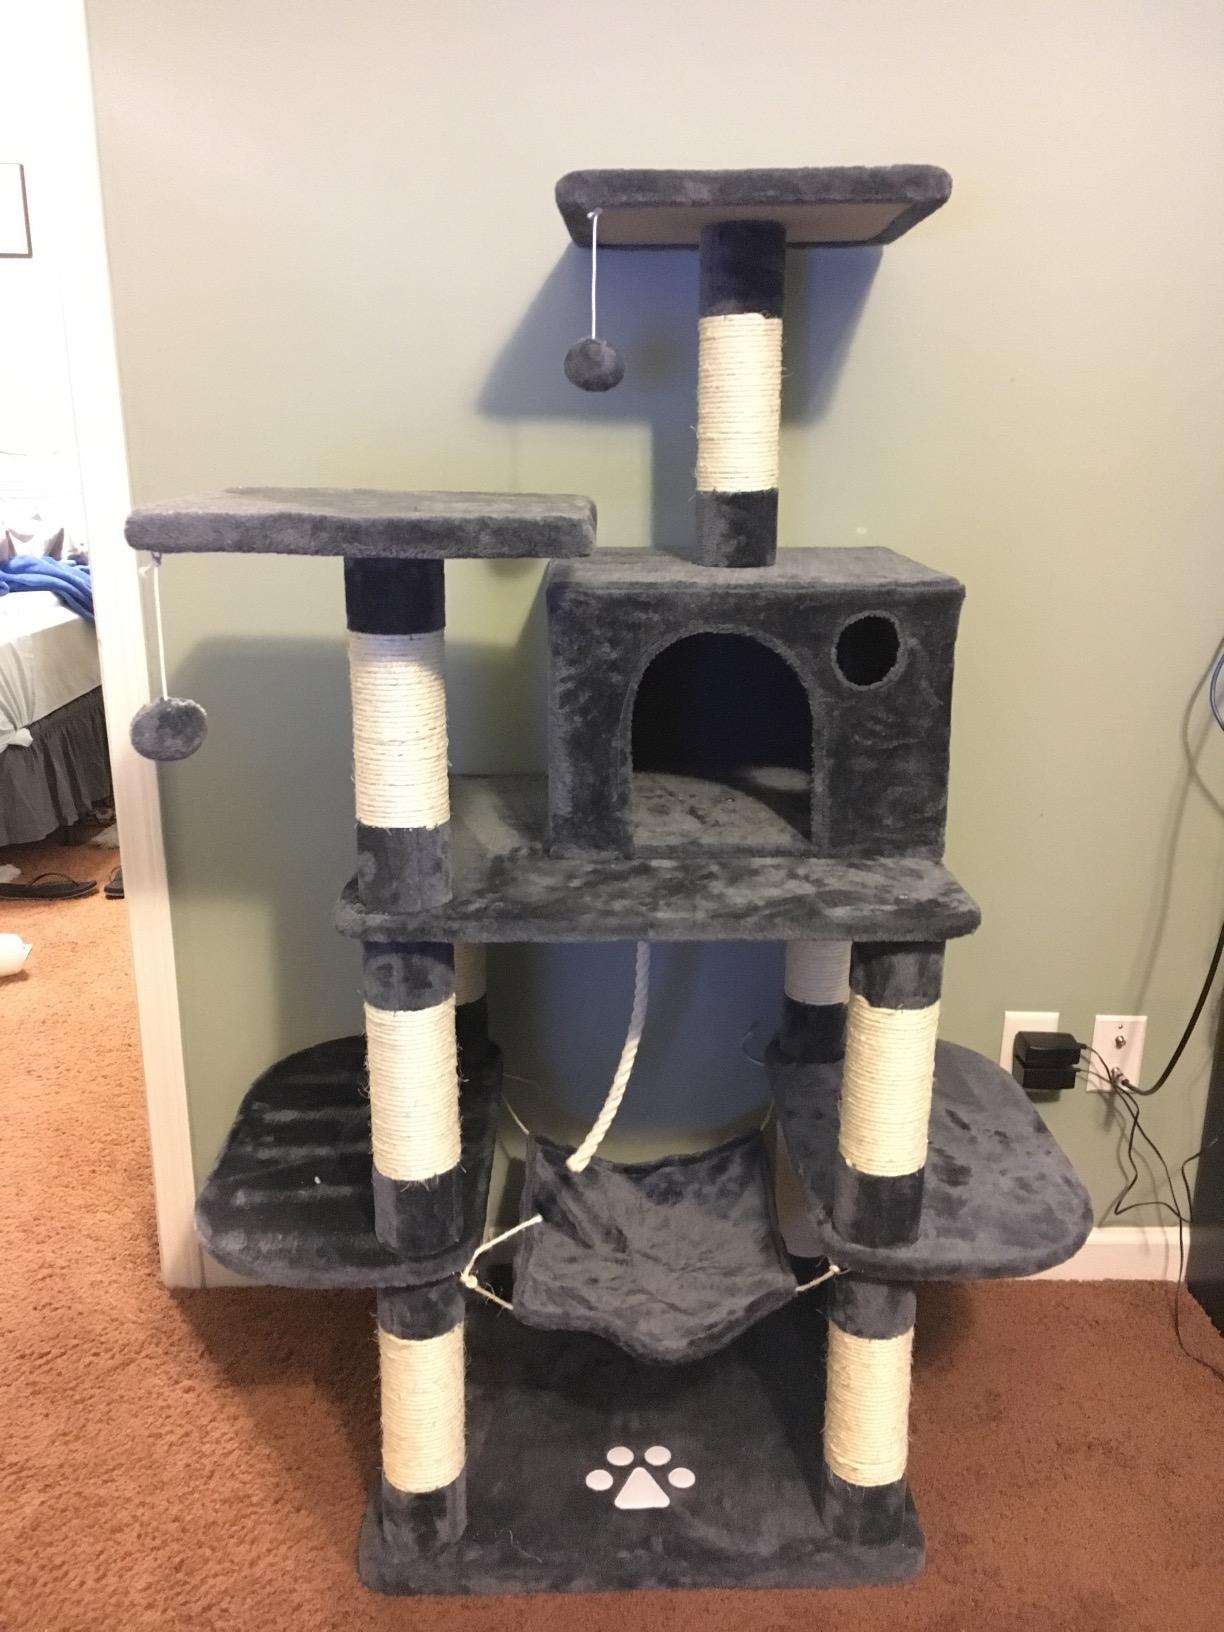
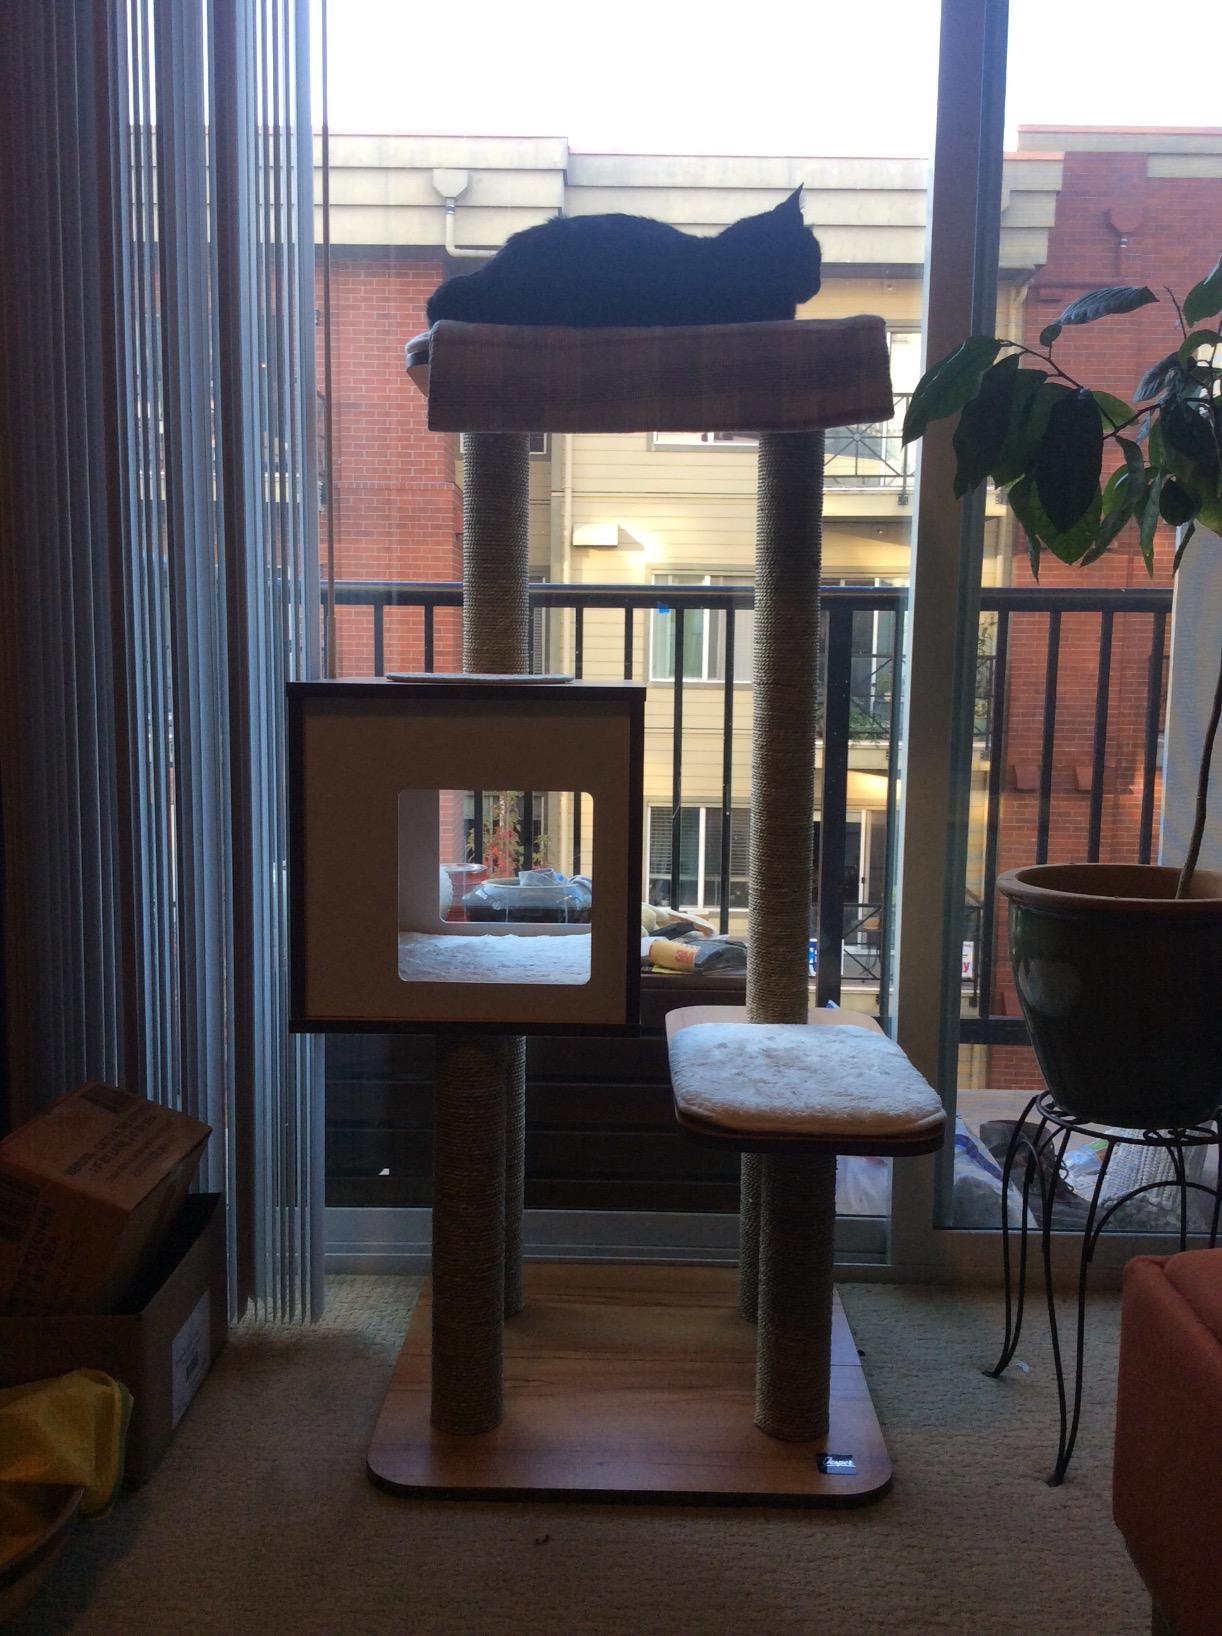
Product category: items_cat tree
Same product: no